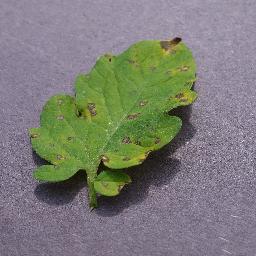
Label: Tomato___Septoria_leaf_spot